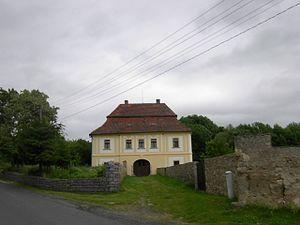
Počepice est une commune du district de Příbram, dans la région de Bohême-Centrale, en République tchèque. Sa population s'élevait à 538 habitants en 2020.